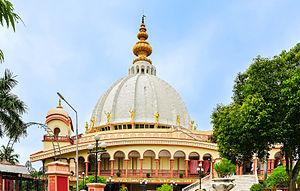
Mayapur est une ville de l'est de l'Inde située dans le Bengale-Occidental à un peu plus de 100 km de Calcutta. Elle est sur les rives du Gange et est très prisée les adorateurs de Krishna.